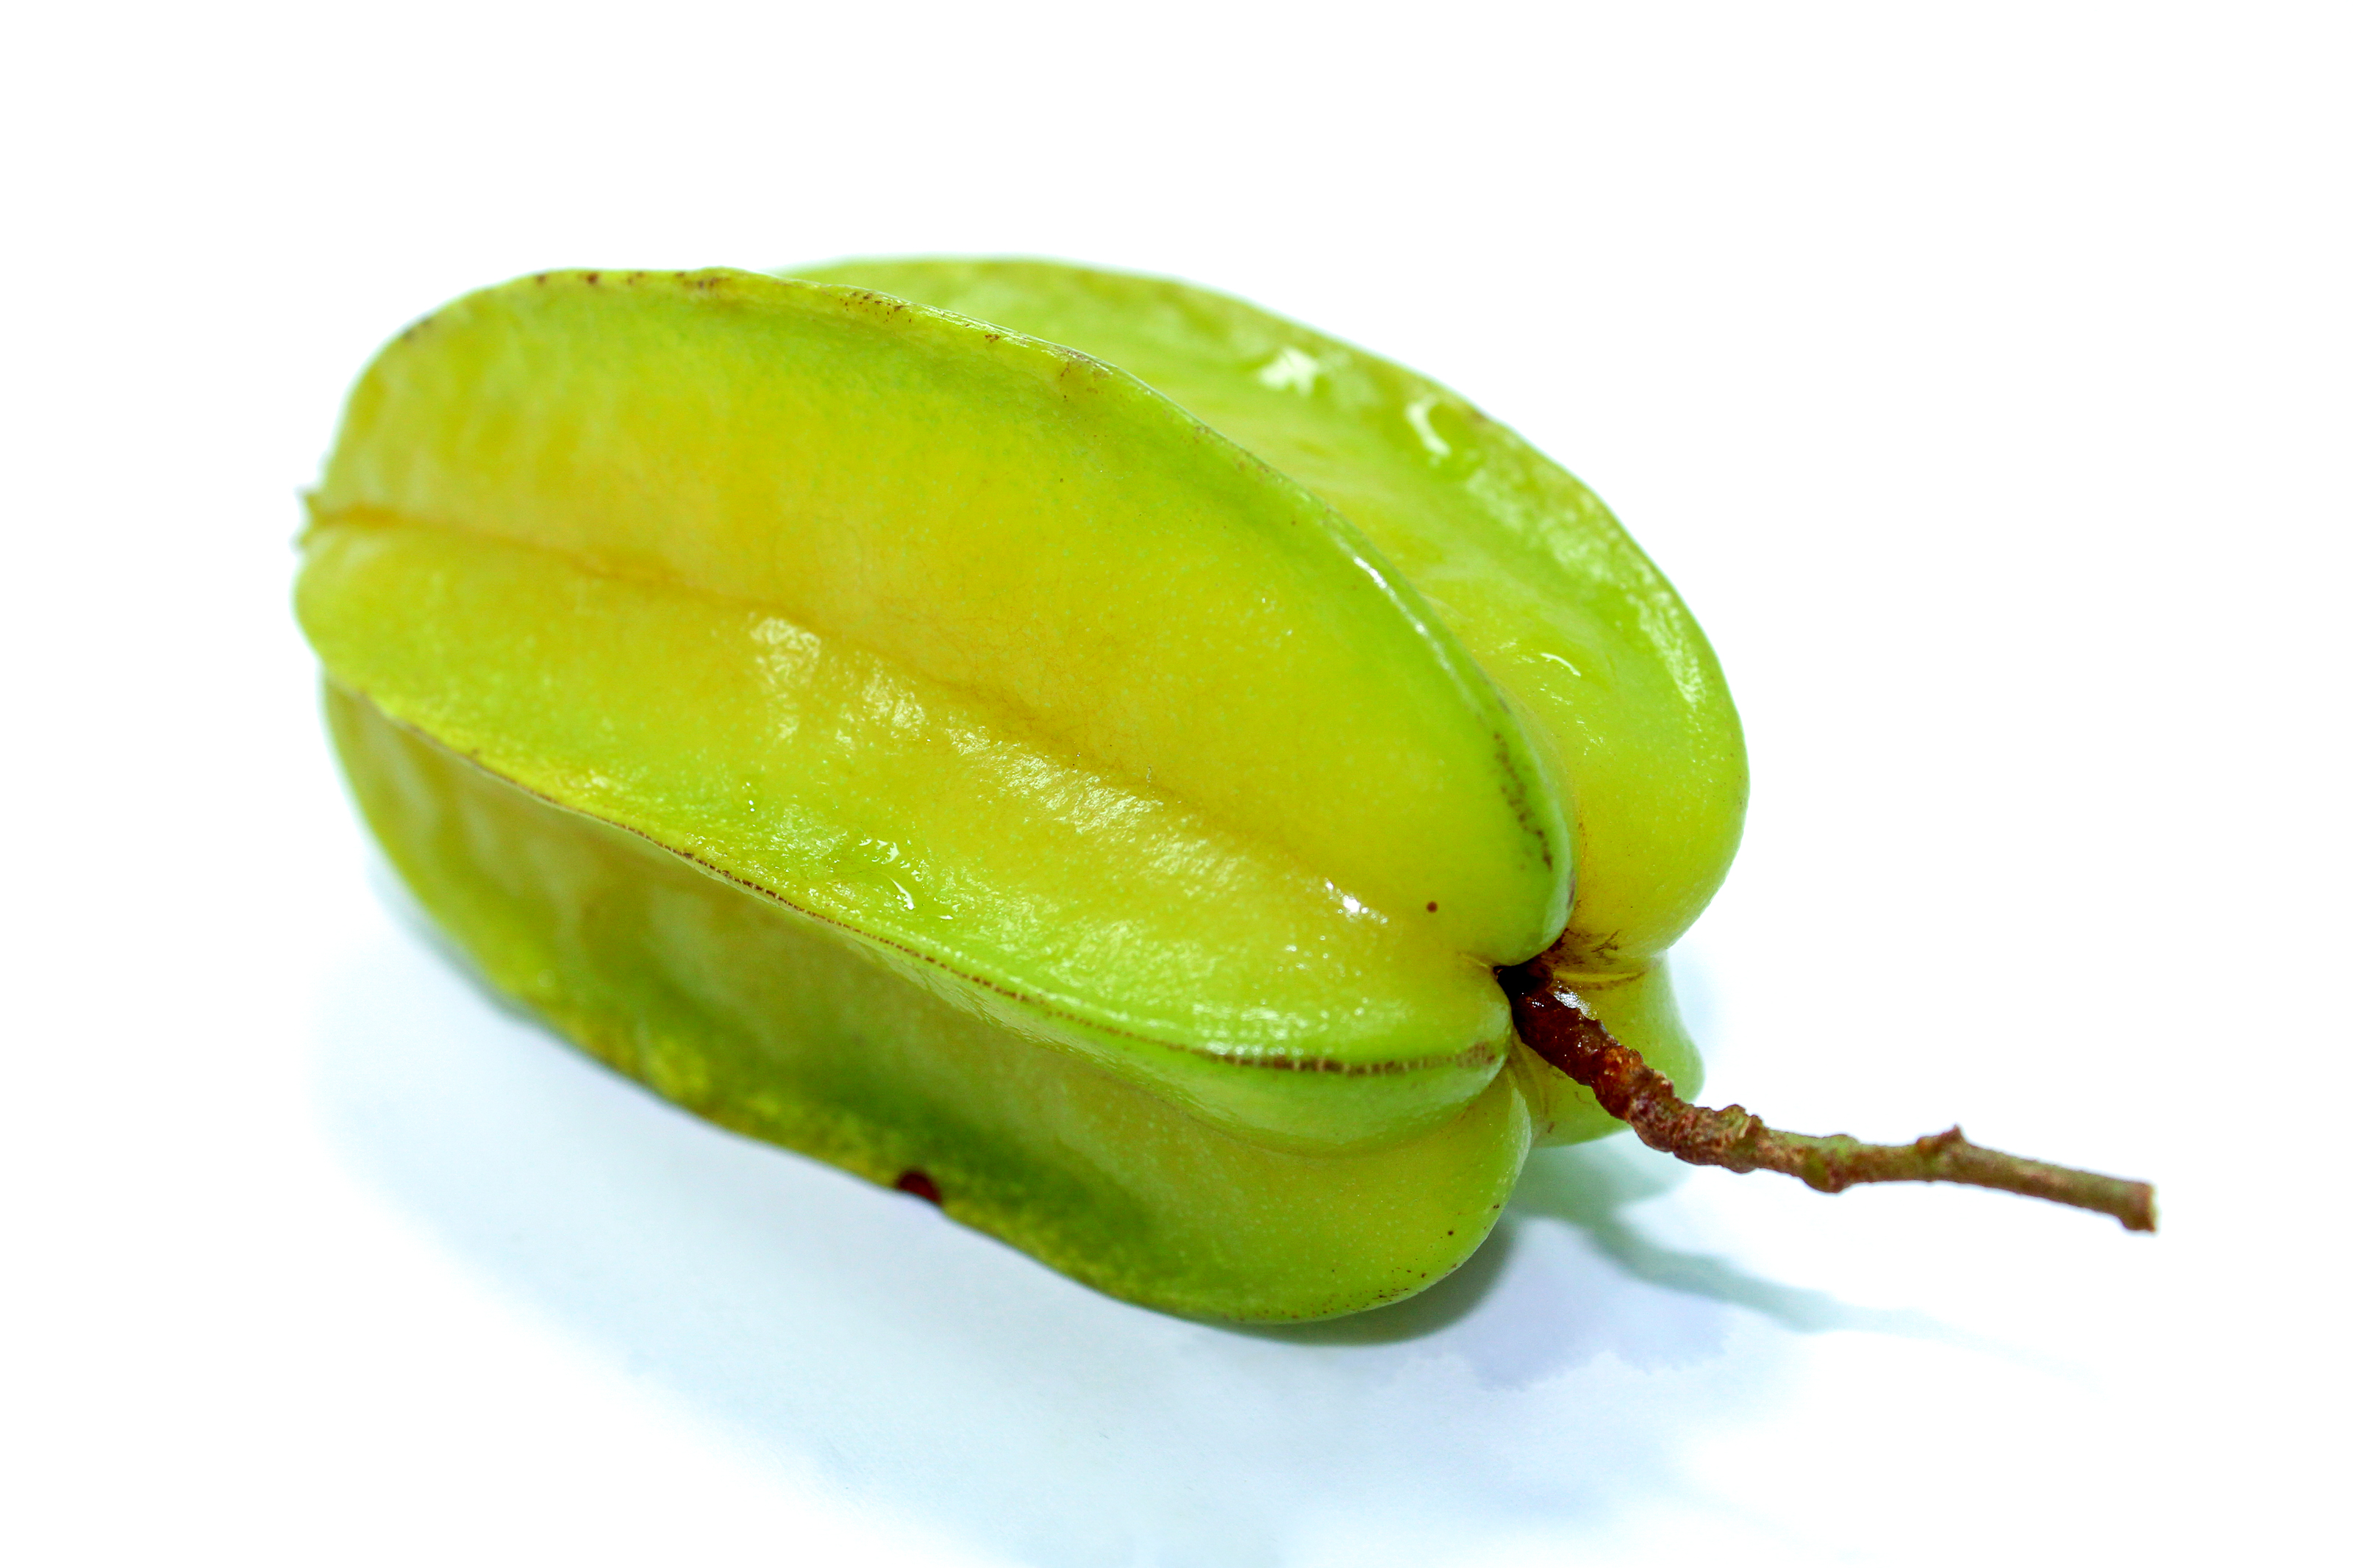
ripe, healthy, food, carambola, raw, sweet, tropical, fruit, slice, yellow, organic, starfruit, star, fresh, isolated, nature, ingredient, dessert, dieting, vitamin, juicy, natural, orange, object, nutrition, health, eat, delicious, diet, vegetarian, starfruit plant, produce, natural foods, vegetable